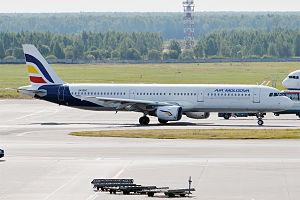
Hermes Airlines était une compagnie aérienne grecque créée en 2011, filiale de la compagnie française Air Méditerranée.